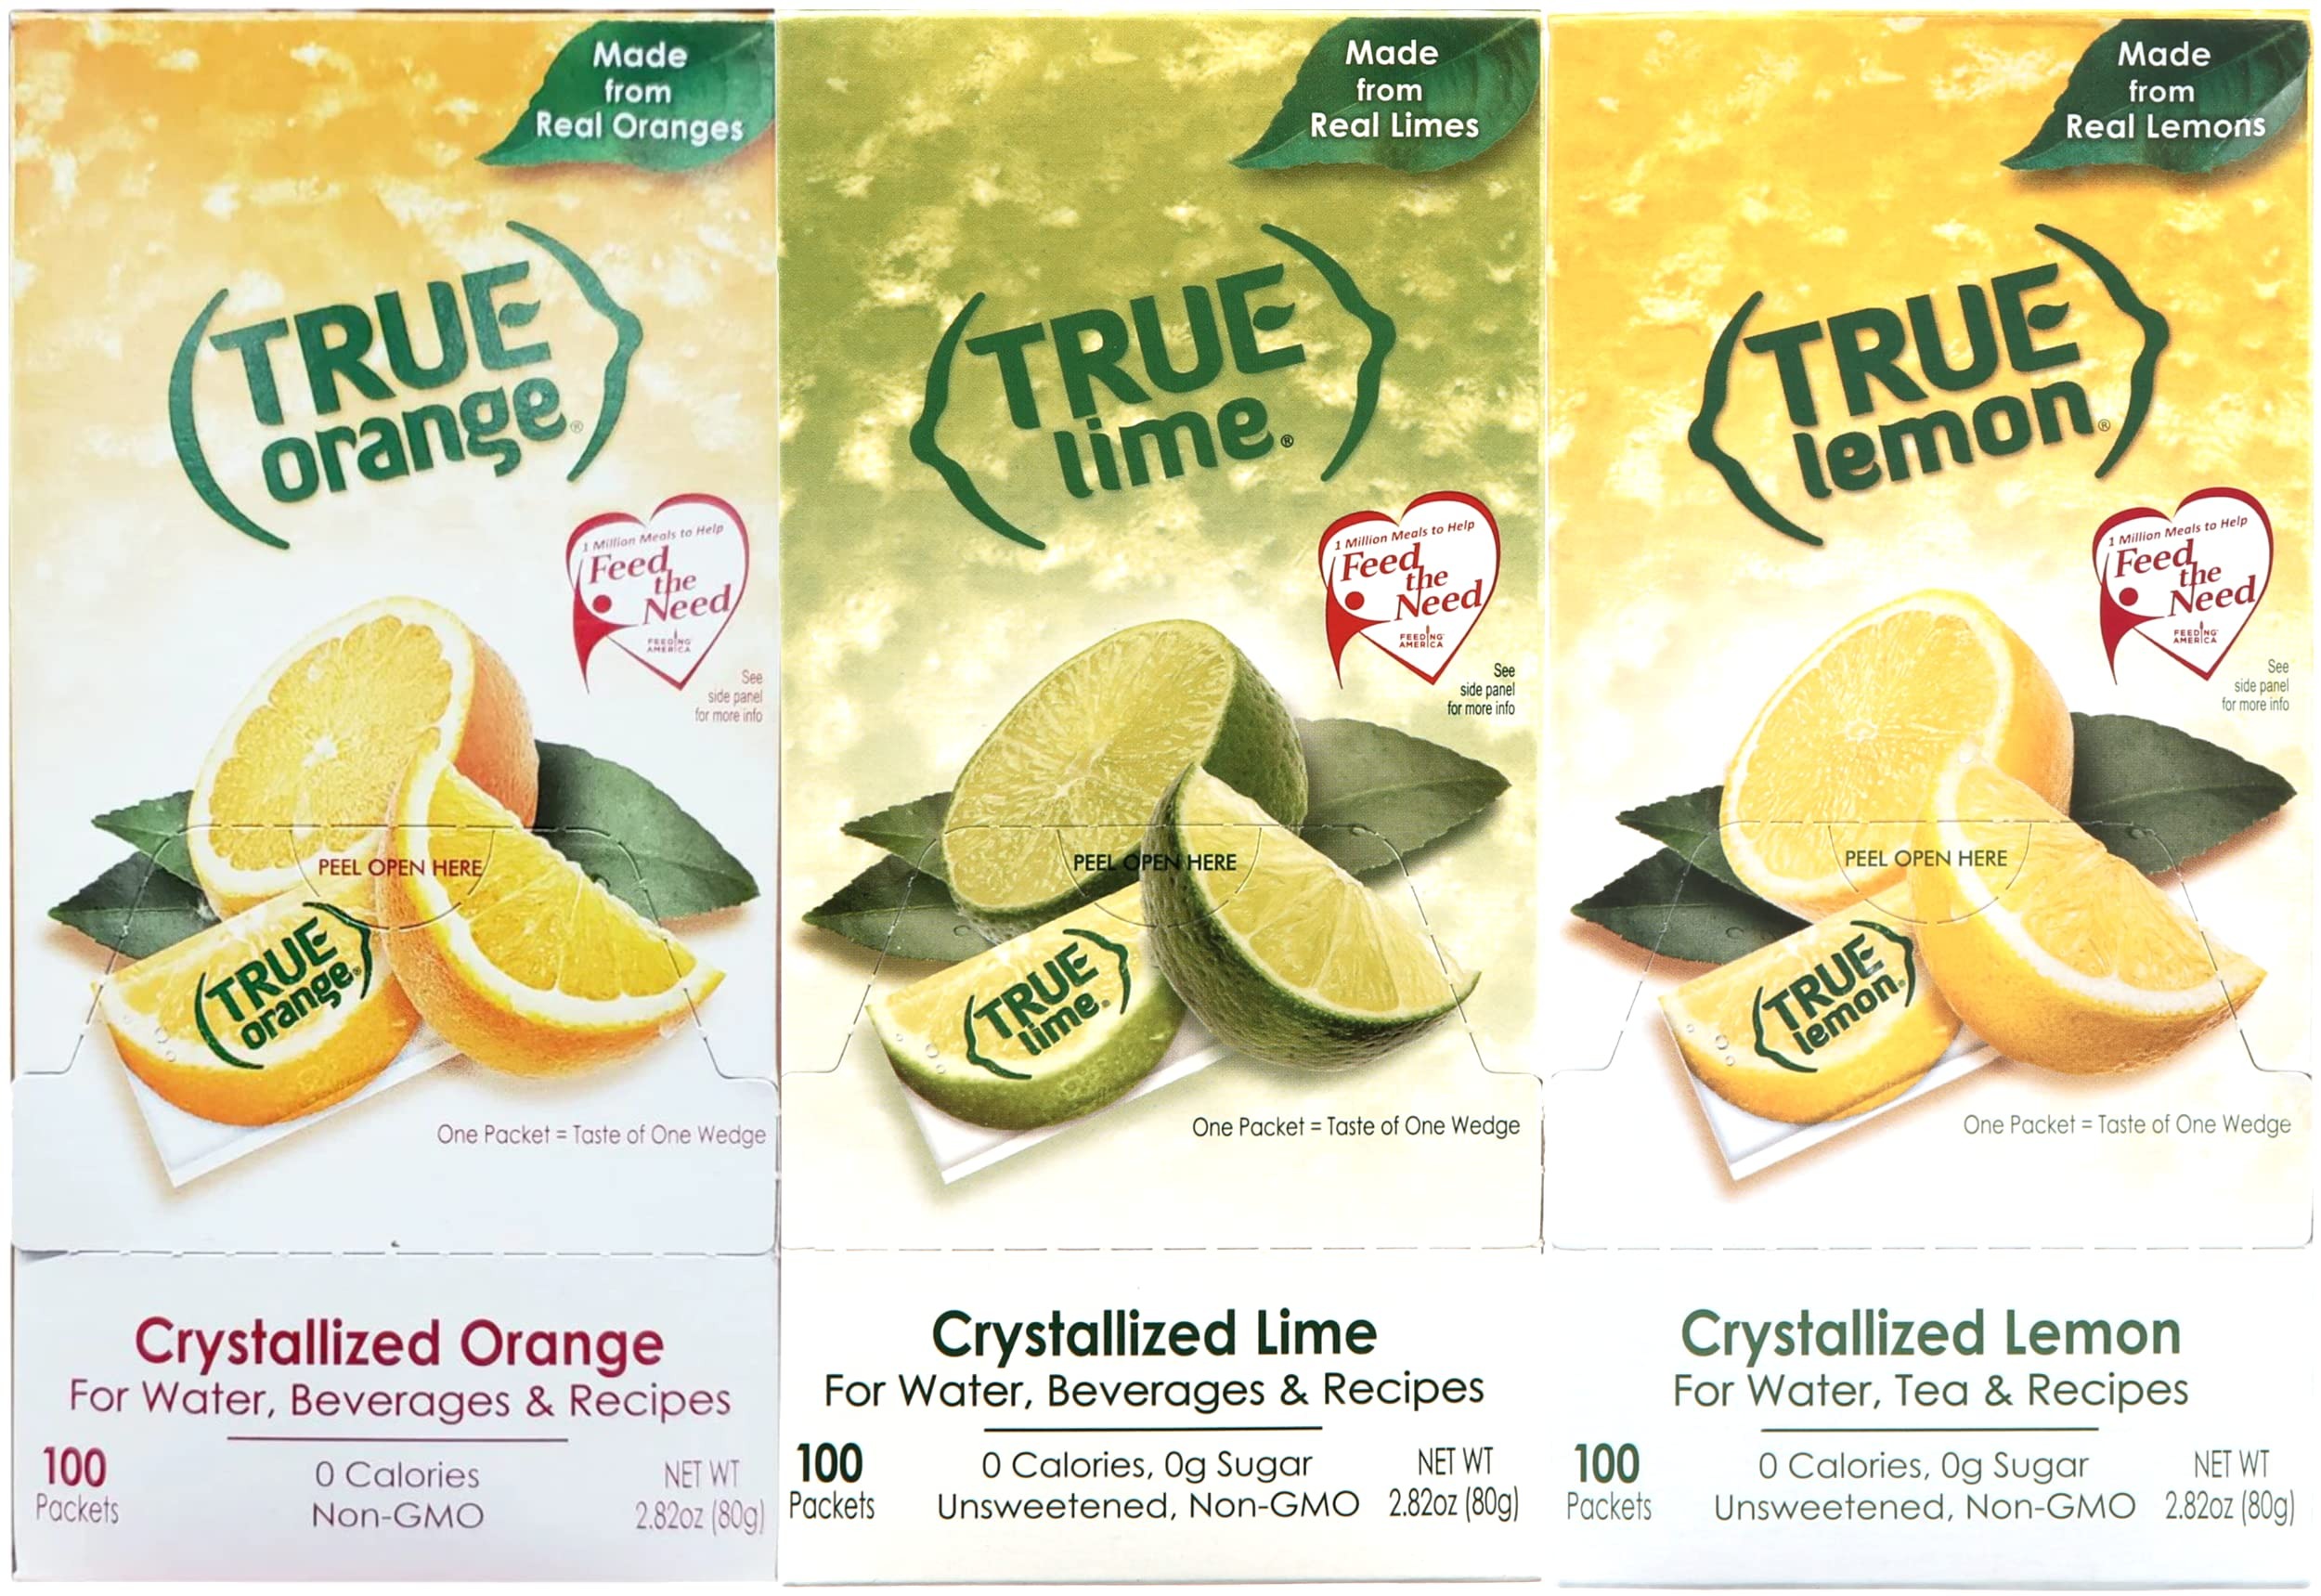
Item Name: True Lemon, True Lime & True Orange Dispenser Packets 100ct each (3pk)
Bullet Point 1: 1 - 100 count box of each: True Orange, True Lime, and True Lemon (Packaging may vary)
Bullet Point 2: 100% Natural. 100% Delicious. 100% Convenient.
Bullet Point 3: Non-GMO, No Artificial Sweetners, No Artificial Preservatives, No Sodium, No Gluten
Bullet Point 4: Enjoy fresh-squeezed Lemon, Lime, & Orange anytime, anywhere; great for Offices and Lounges
Bullet Point 5: Add to beverages, cocktails, beer, lemonades, teas, water, etc; use in baked goods or in general cooking
Product Description: <b>1 - 100 count box of each: True Orange, True Lime, and True Lemon (Packaging may vary)</b><br>Made from a patented process that cold-presses and crystallizes citrus juices and oils, each convenient packet of True Citrus products deliver the light taste of a citrus wedge (Lemon, Lime, or Orange) in a go-with-you-anywhere packet. Great for offices, cafeterias and teachers; lounges. Enjoy fresh-squeezed lemon, lime or orange taste—anytime, anywhere! 100% all-natural. True Citrus is great in water, sparkling water, seltzer or hot/iced tea. Try adding to plain yogurt, sprinkle on vanilla ice cream or try in a cup of hot chocolate. 0 calories, 0g carbs 0g sugars and no artificial sweeteners, no preservatives, no sodium and no gluten
Value: 8.46
Unit: Ounce

Price: 35.98